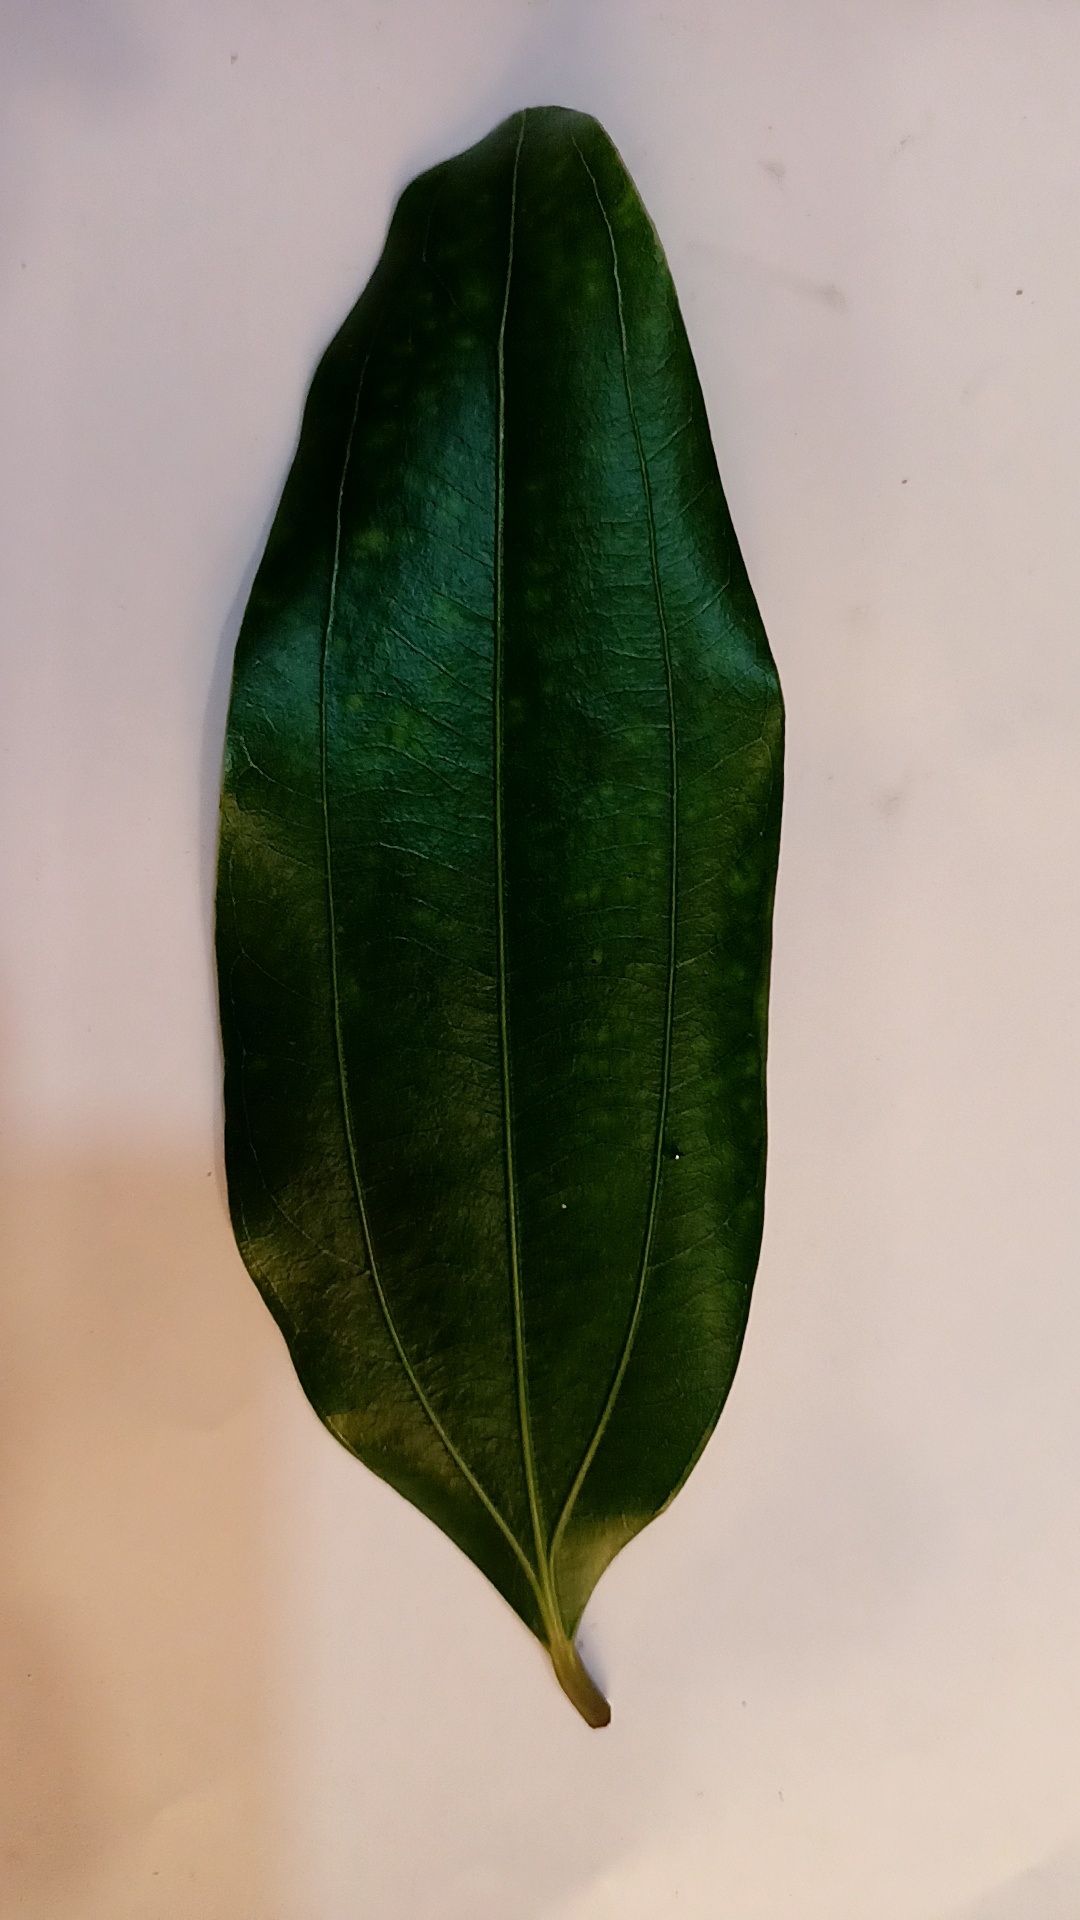
Label: Healthy